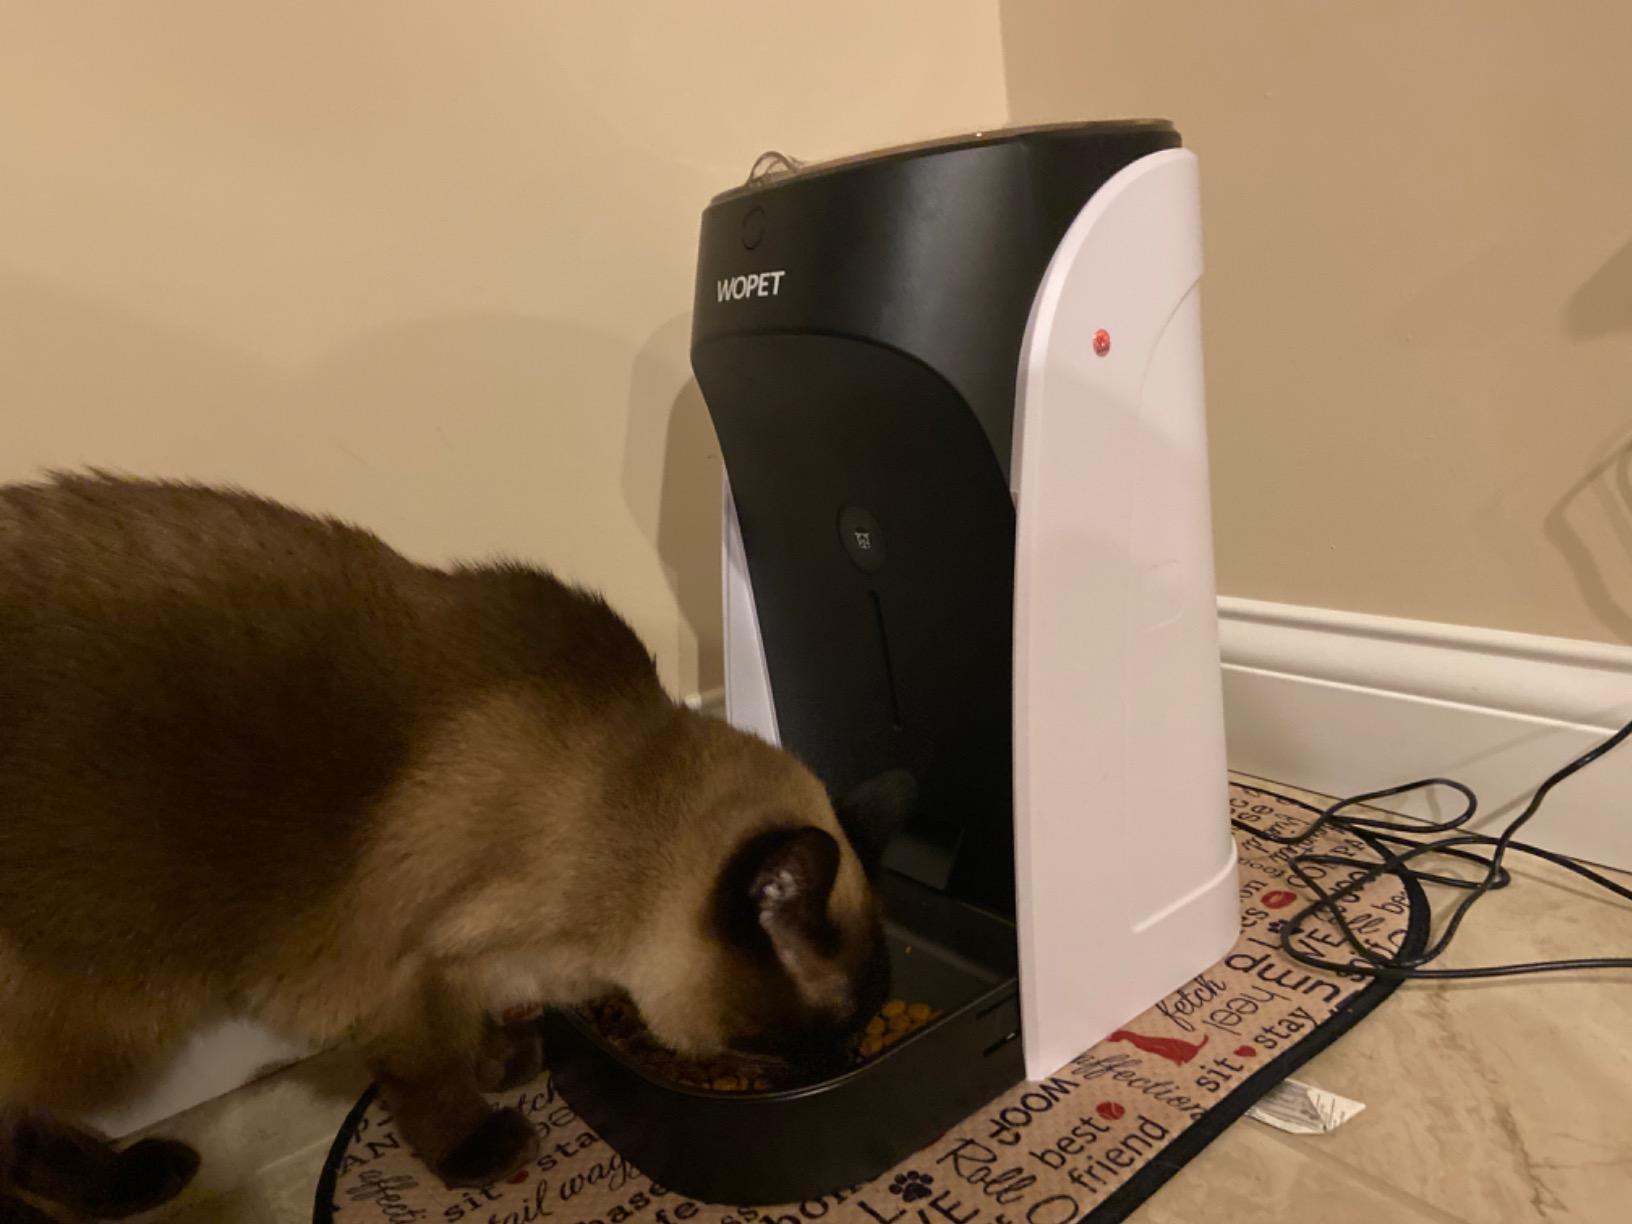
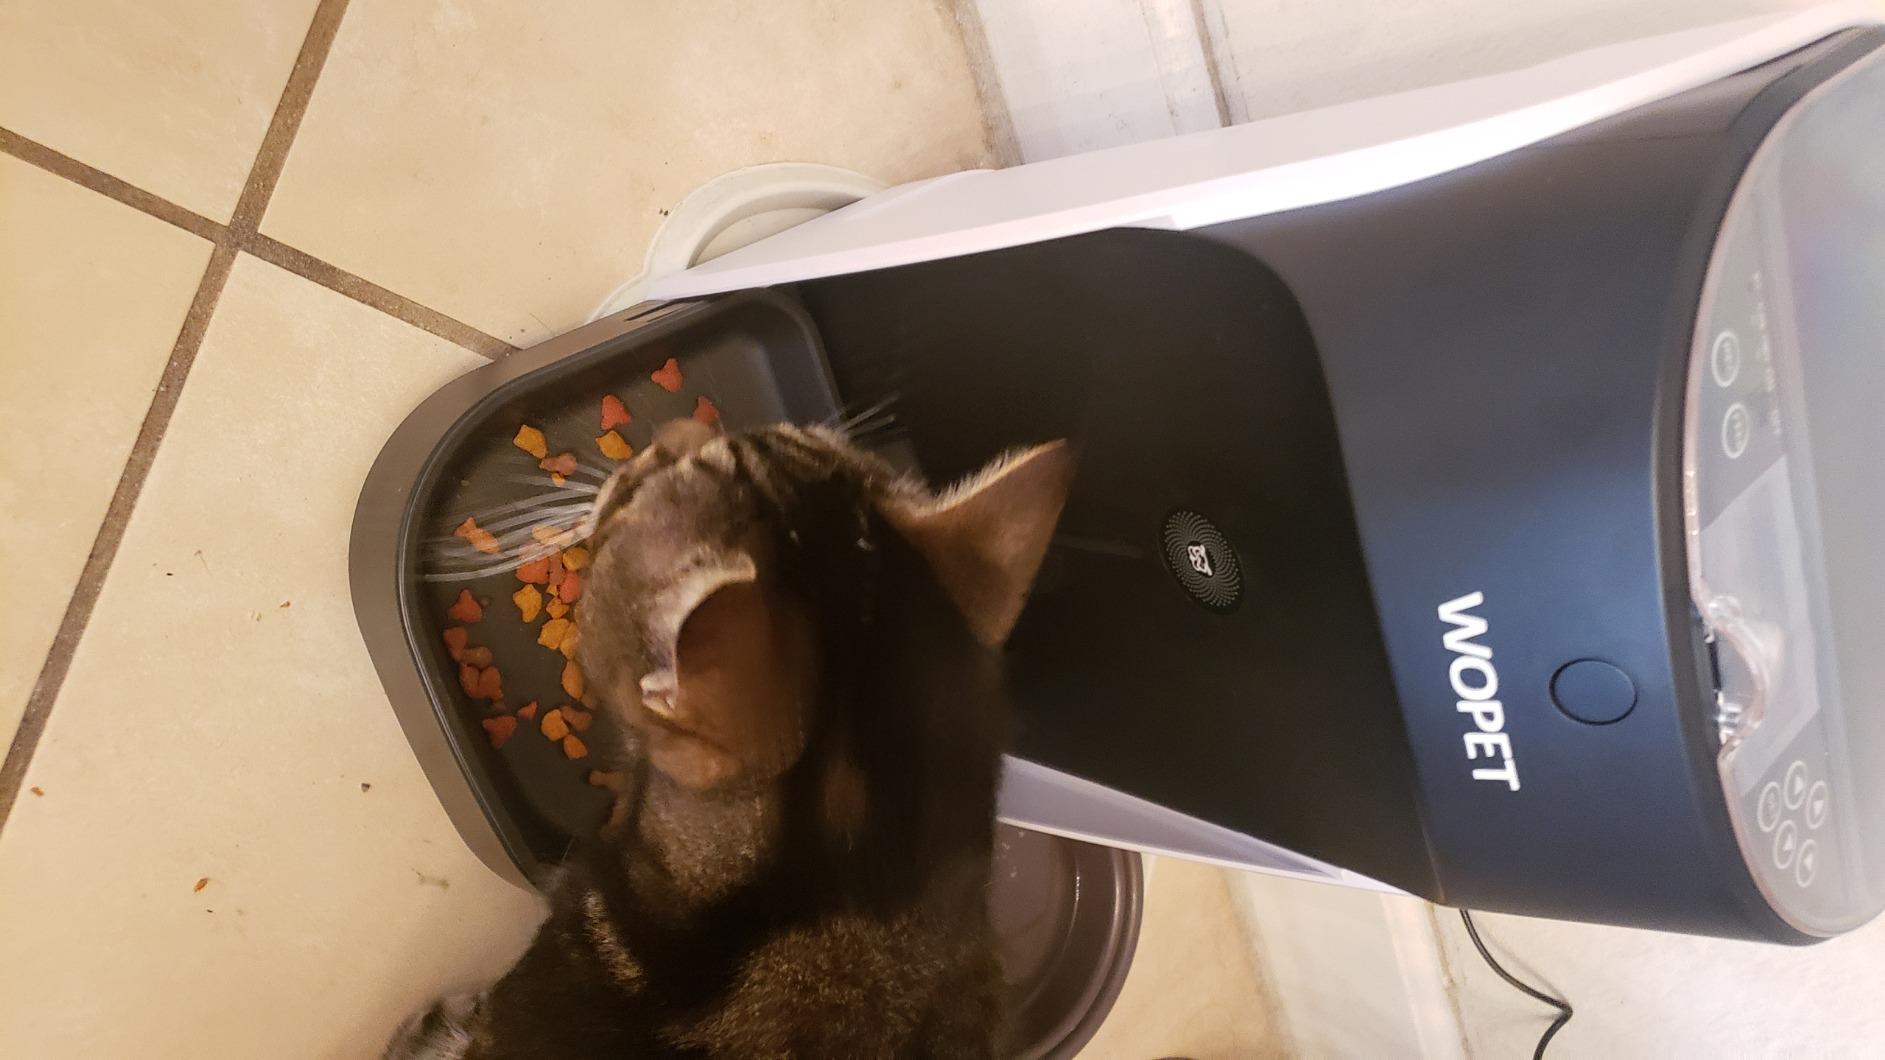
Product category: items_feeder
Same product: yes